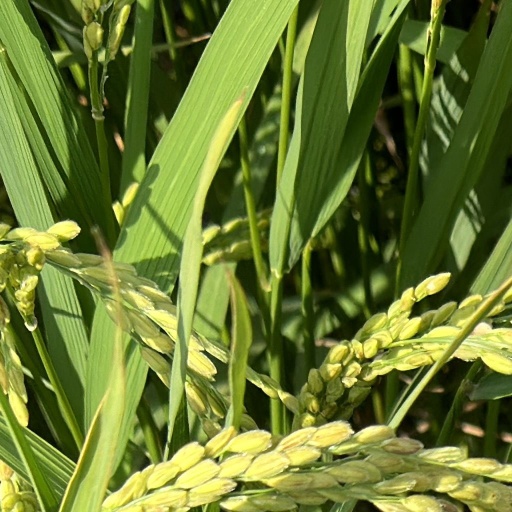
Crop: rice